Oshima Airport

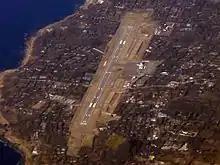
Aerial view of Ōshima Airport

, also known as , is located on the island of Izu Ōshima, Tokyo, Japan .